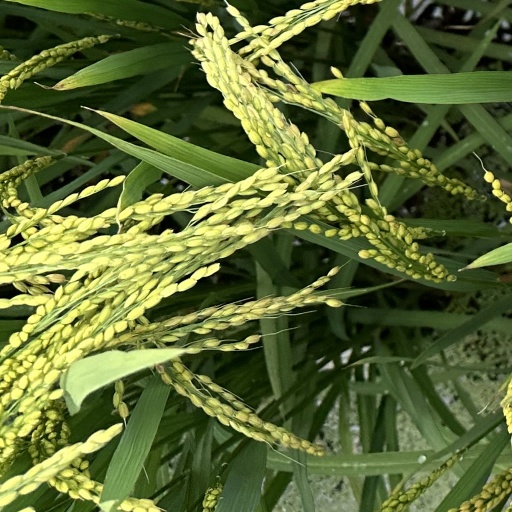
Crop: rice